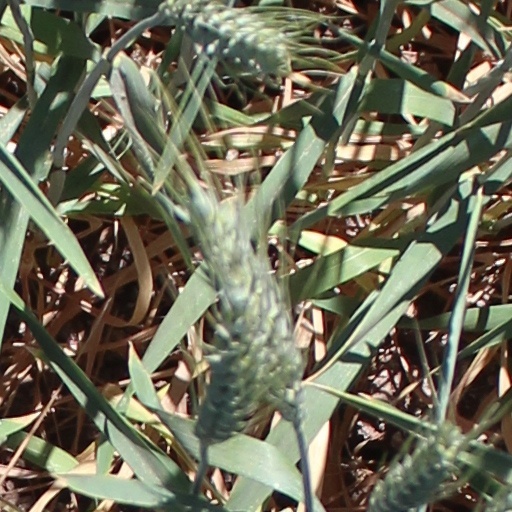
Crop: wheat